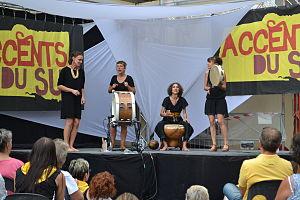
La Mal Coiffée à l'occasion du Hestiv'òc 2015.
La Mal Coiffée est un groupe vocal composé de quatre femmes, basé dans l'Aude et dans l'Hérault.
Les chansons traditionnelles en occitan sont surtout chantées dans les régions où est parlé l'occitan, principalement le sud de la France.